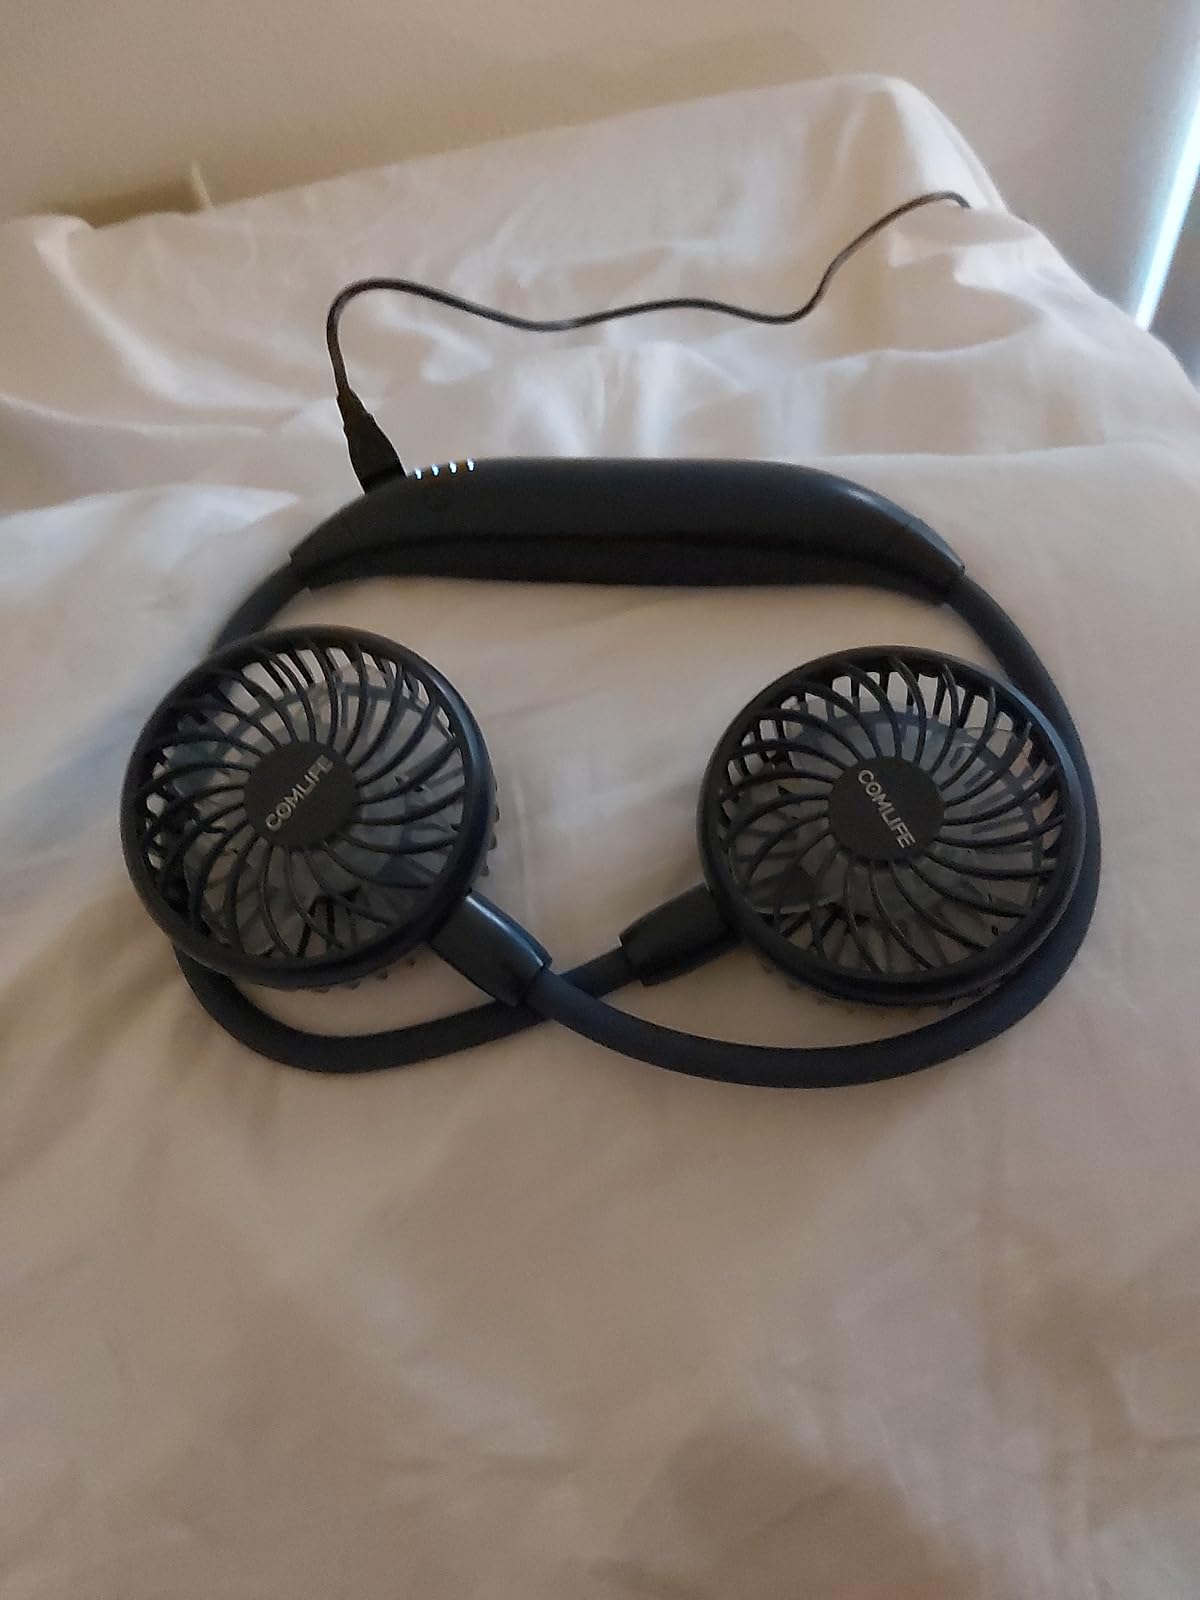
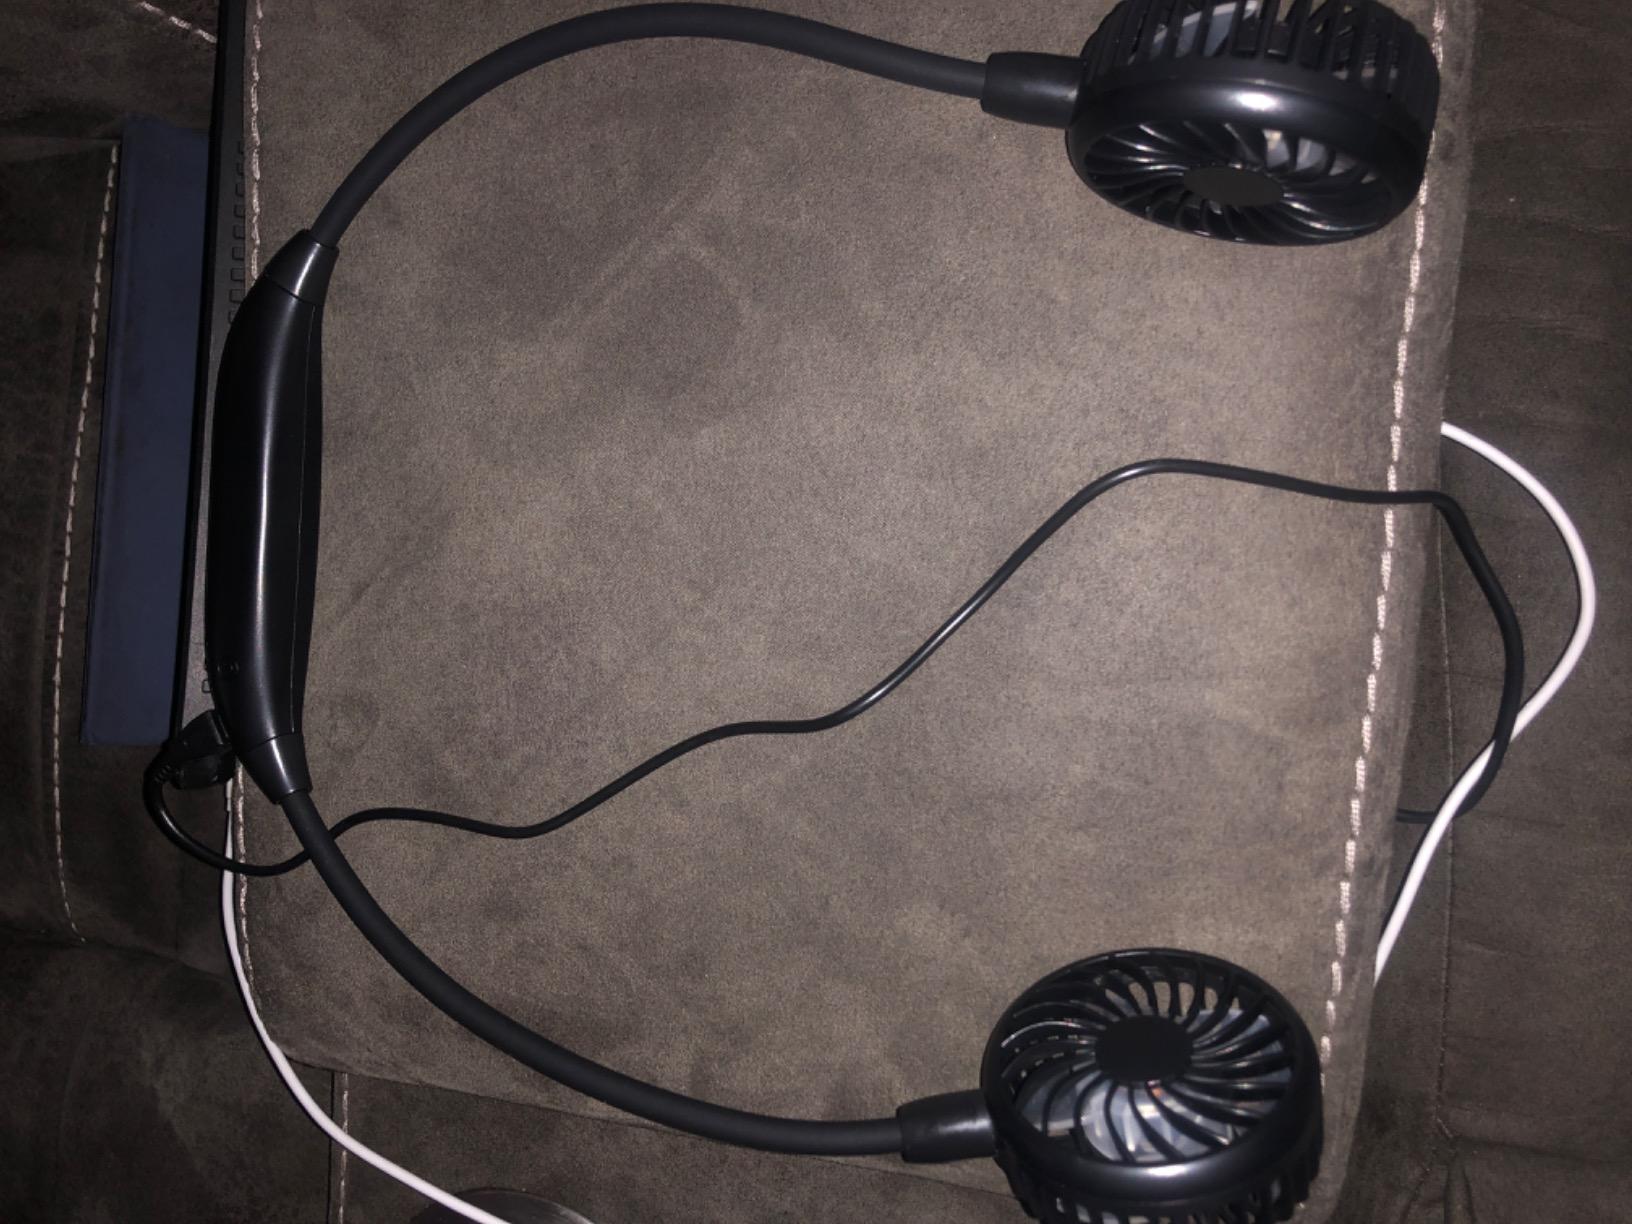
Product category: fan
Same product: no